Grutten Hut

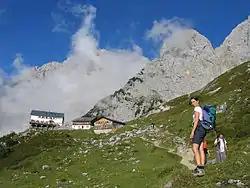

The Grutten Hut is an Alpine club hut situated at a height of 1620 metres in the Kaisergebirge in Tyrol, Austria. It is owned by the Turner Alps Kränzchen Section of the German Alpine Club. It is the highest mountain hut in the Kaiser Mountains.